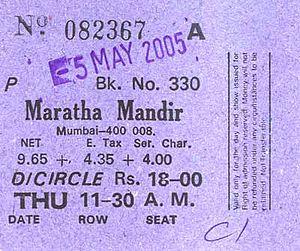
Maratha Mandir est une salle de cinéma située dans Maratha Mandir Marg à Bombay. Cette salle est connue pour diffuser le film Dilwale Dulhania Le Jayenge depuis sa sortie en octobre 1995.